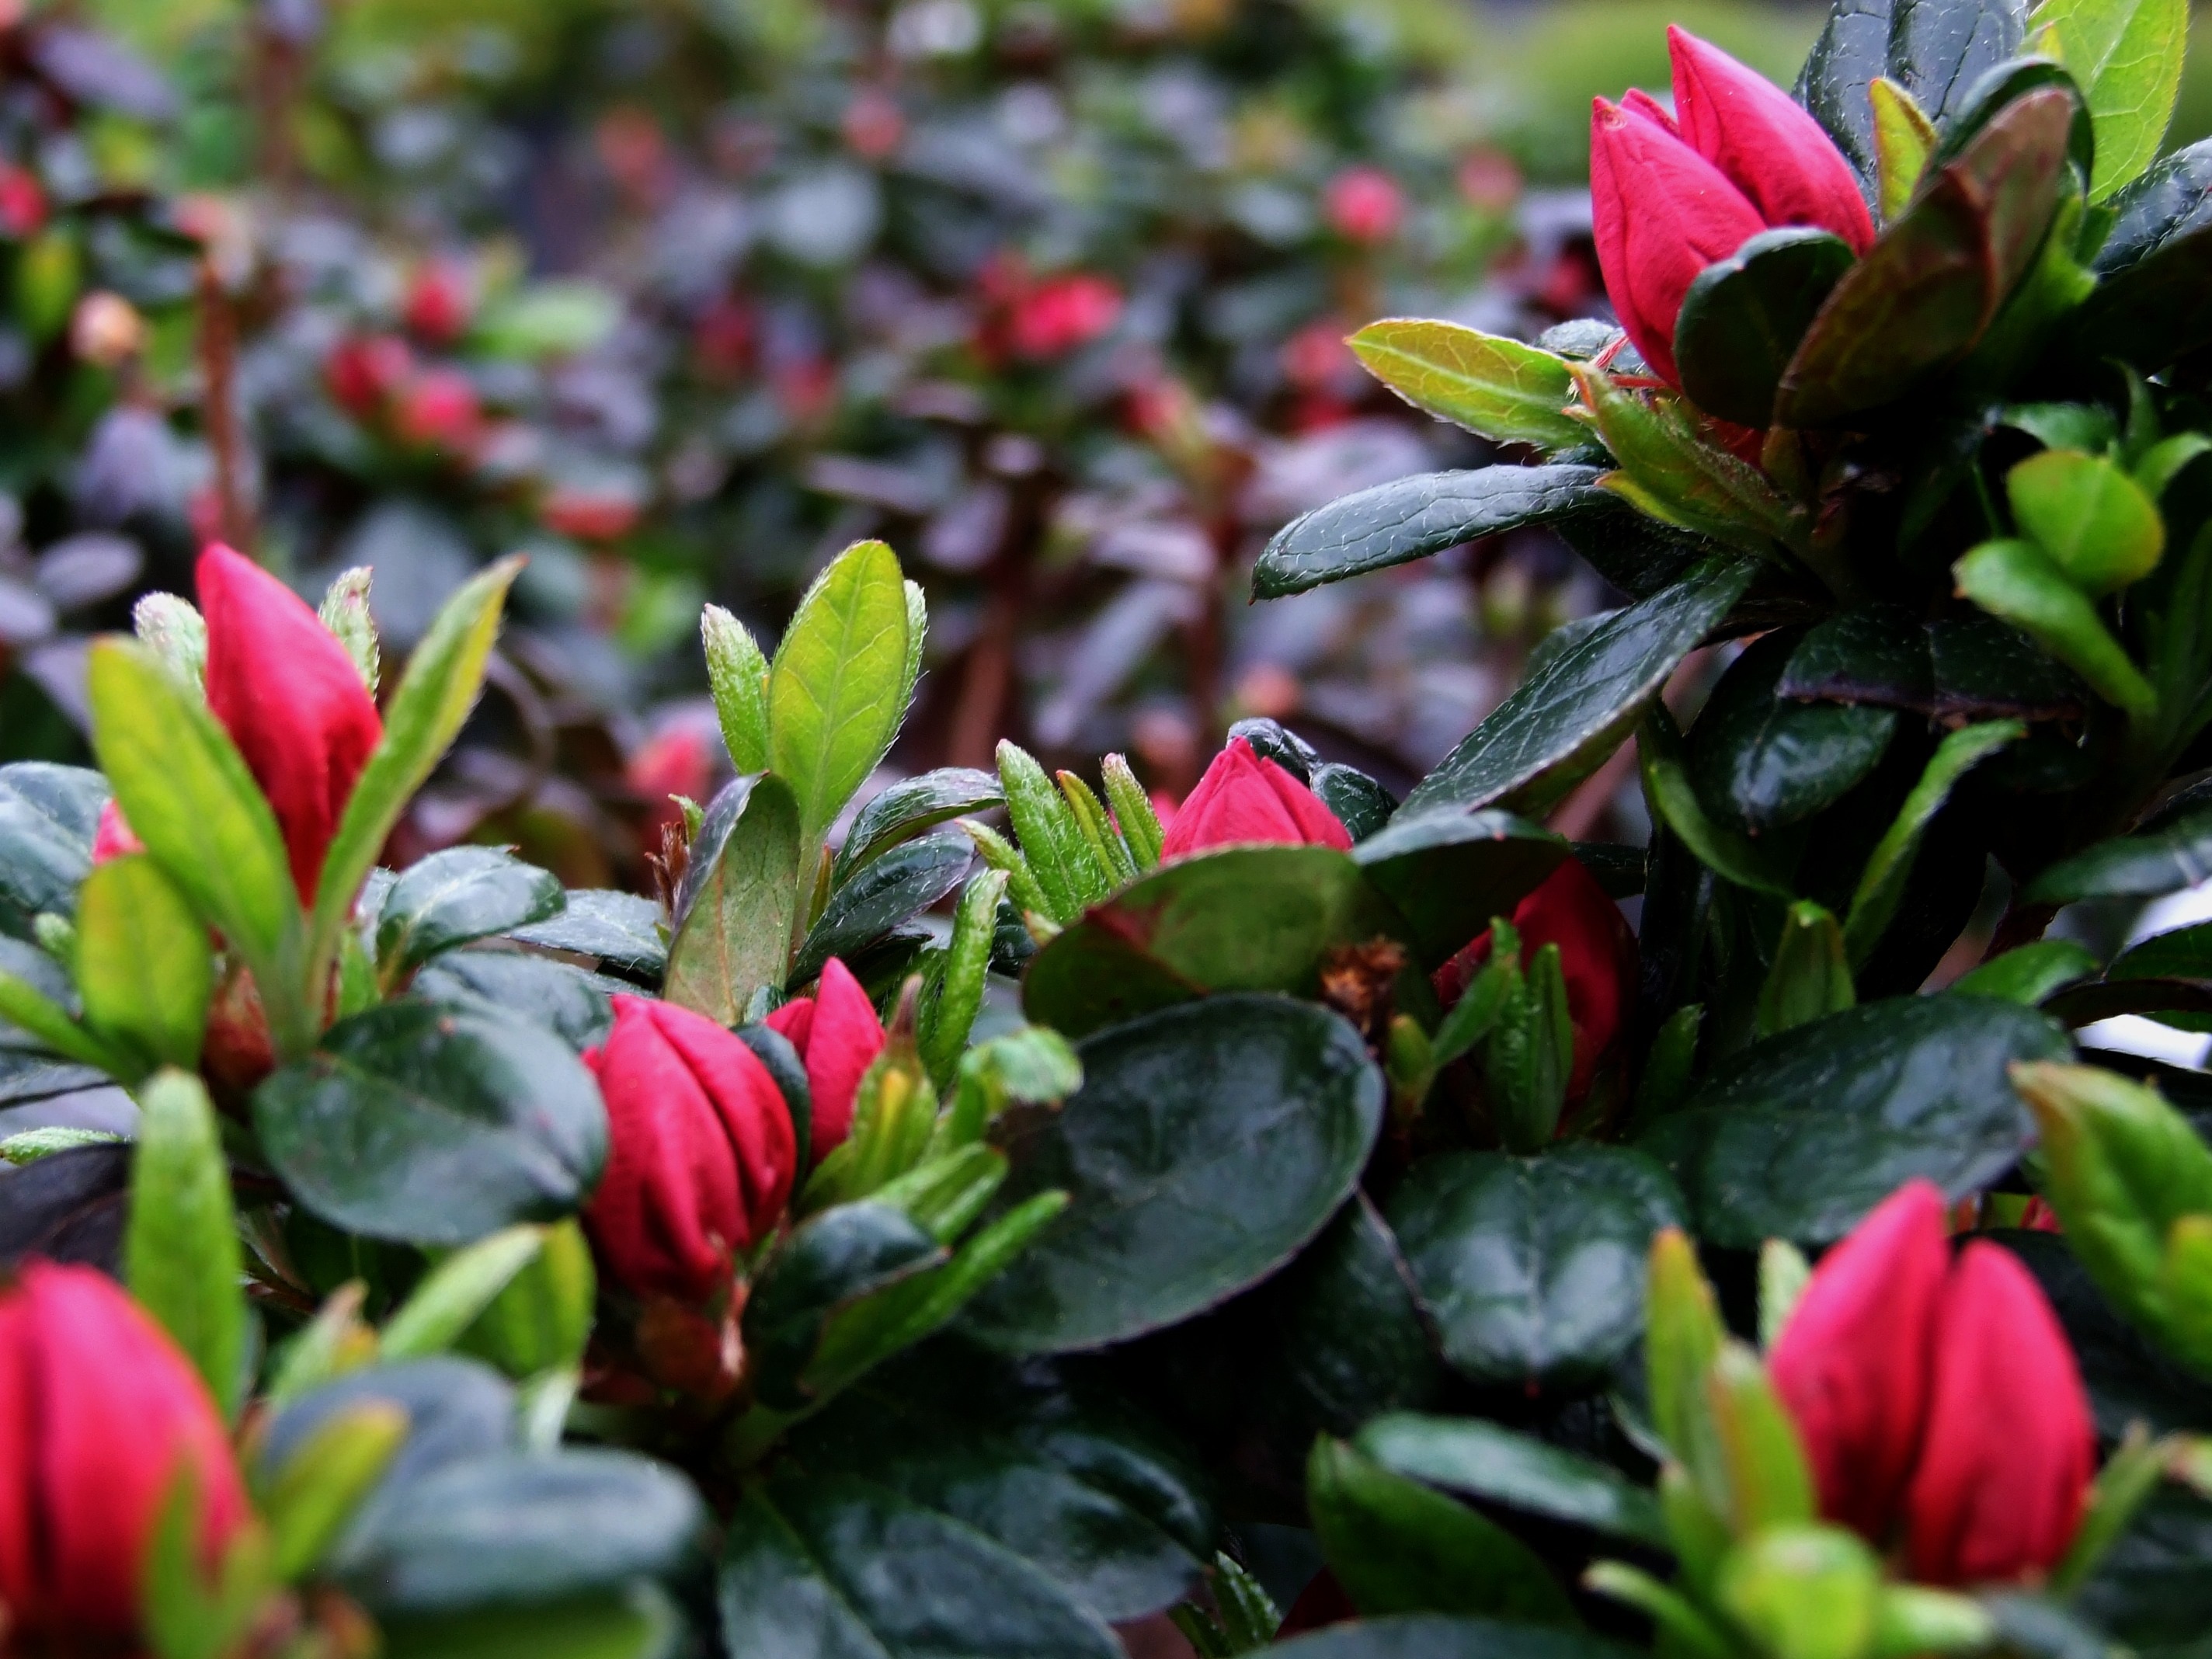
nature, blossom, plant, leaf, flower, bloom, bush, spring, green, evergreen, botany, garden, flora, flowers, shrub, rhododendron, blooms, azalea, flowering plant, lingonberry, woody plant, land plant, arctostaphylos uva ursi